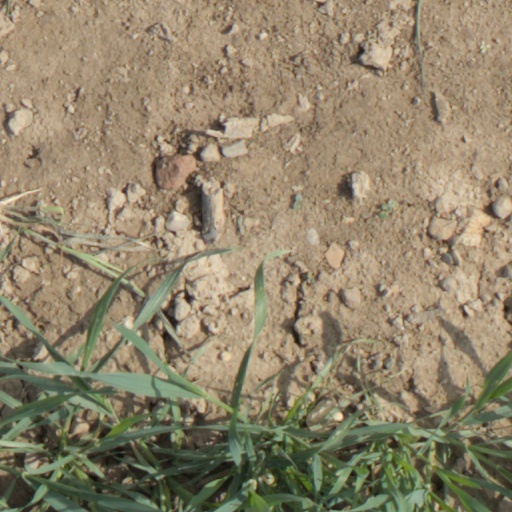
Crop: wheat